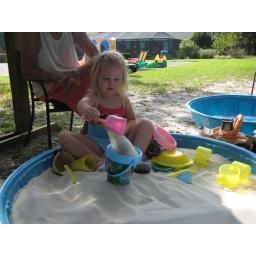
ali in her sand box